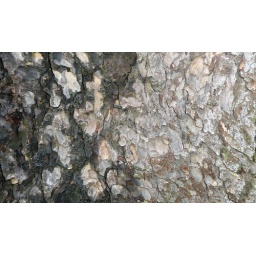
Close-up of a tree bark in the gardens.---------Some pictures taken in Claremont Gardens, near Surbiton train station.